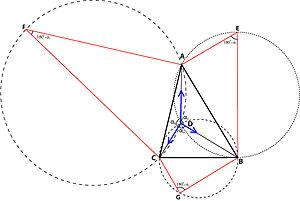
Le problème de Weber est l’un des problèmes les plus célèbres de la théorie de la localisation. Il généralise le problème de Fermat et il a lui-même été généralisé par le problème d’attraction-répulsion.